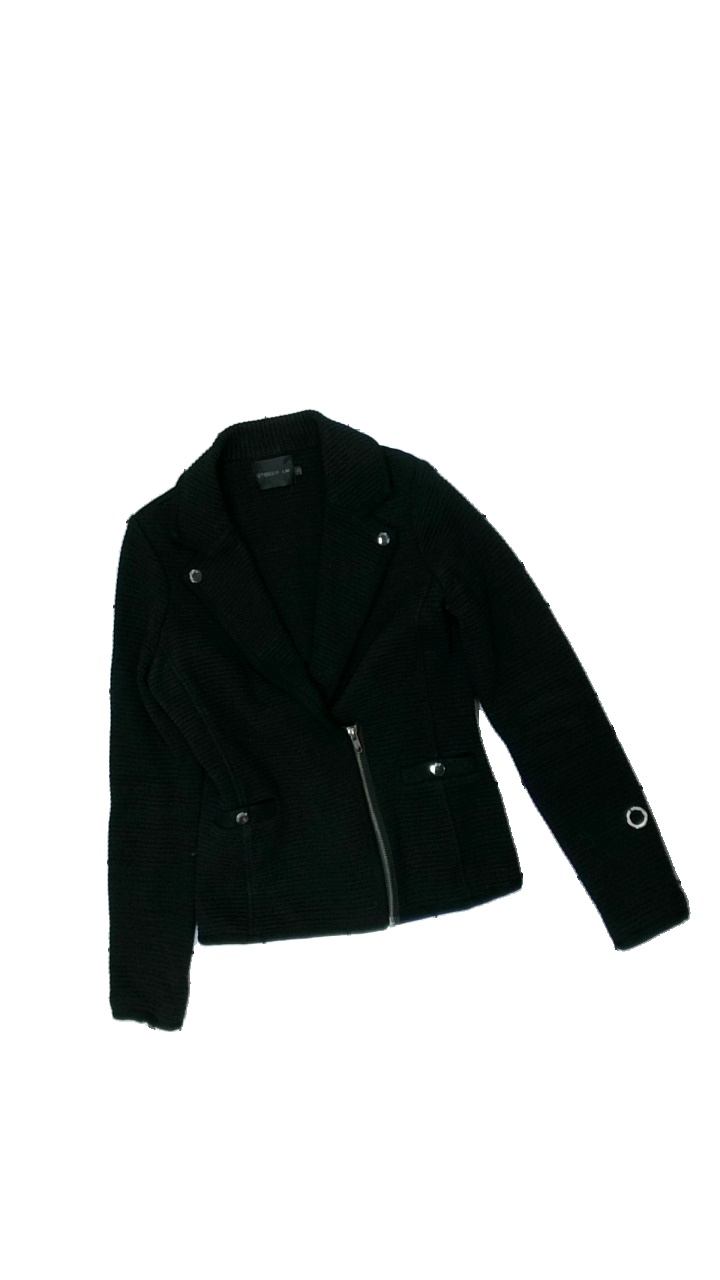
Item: Blazer (Ladies)
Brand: Stockhlm
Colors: Black
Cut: Regular
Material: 100% cotton
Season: All
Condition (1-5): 3
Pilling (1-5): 4
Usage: Reuse
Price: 50-100